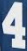
Number: 4